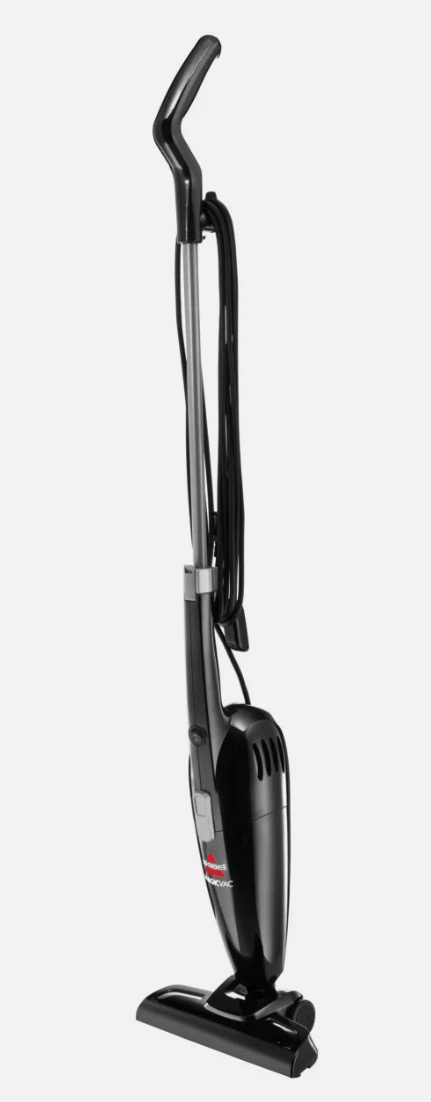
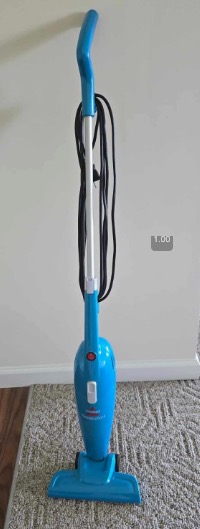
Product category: items_vacuum
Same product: no